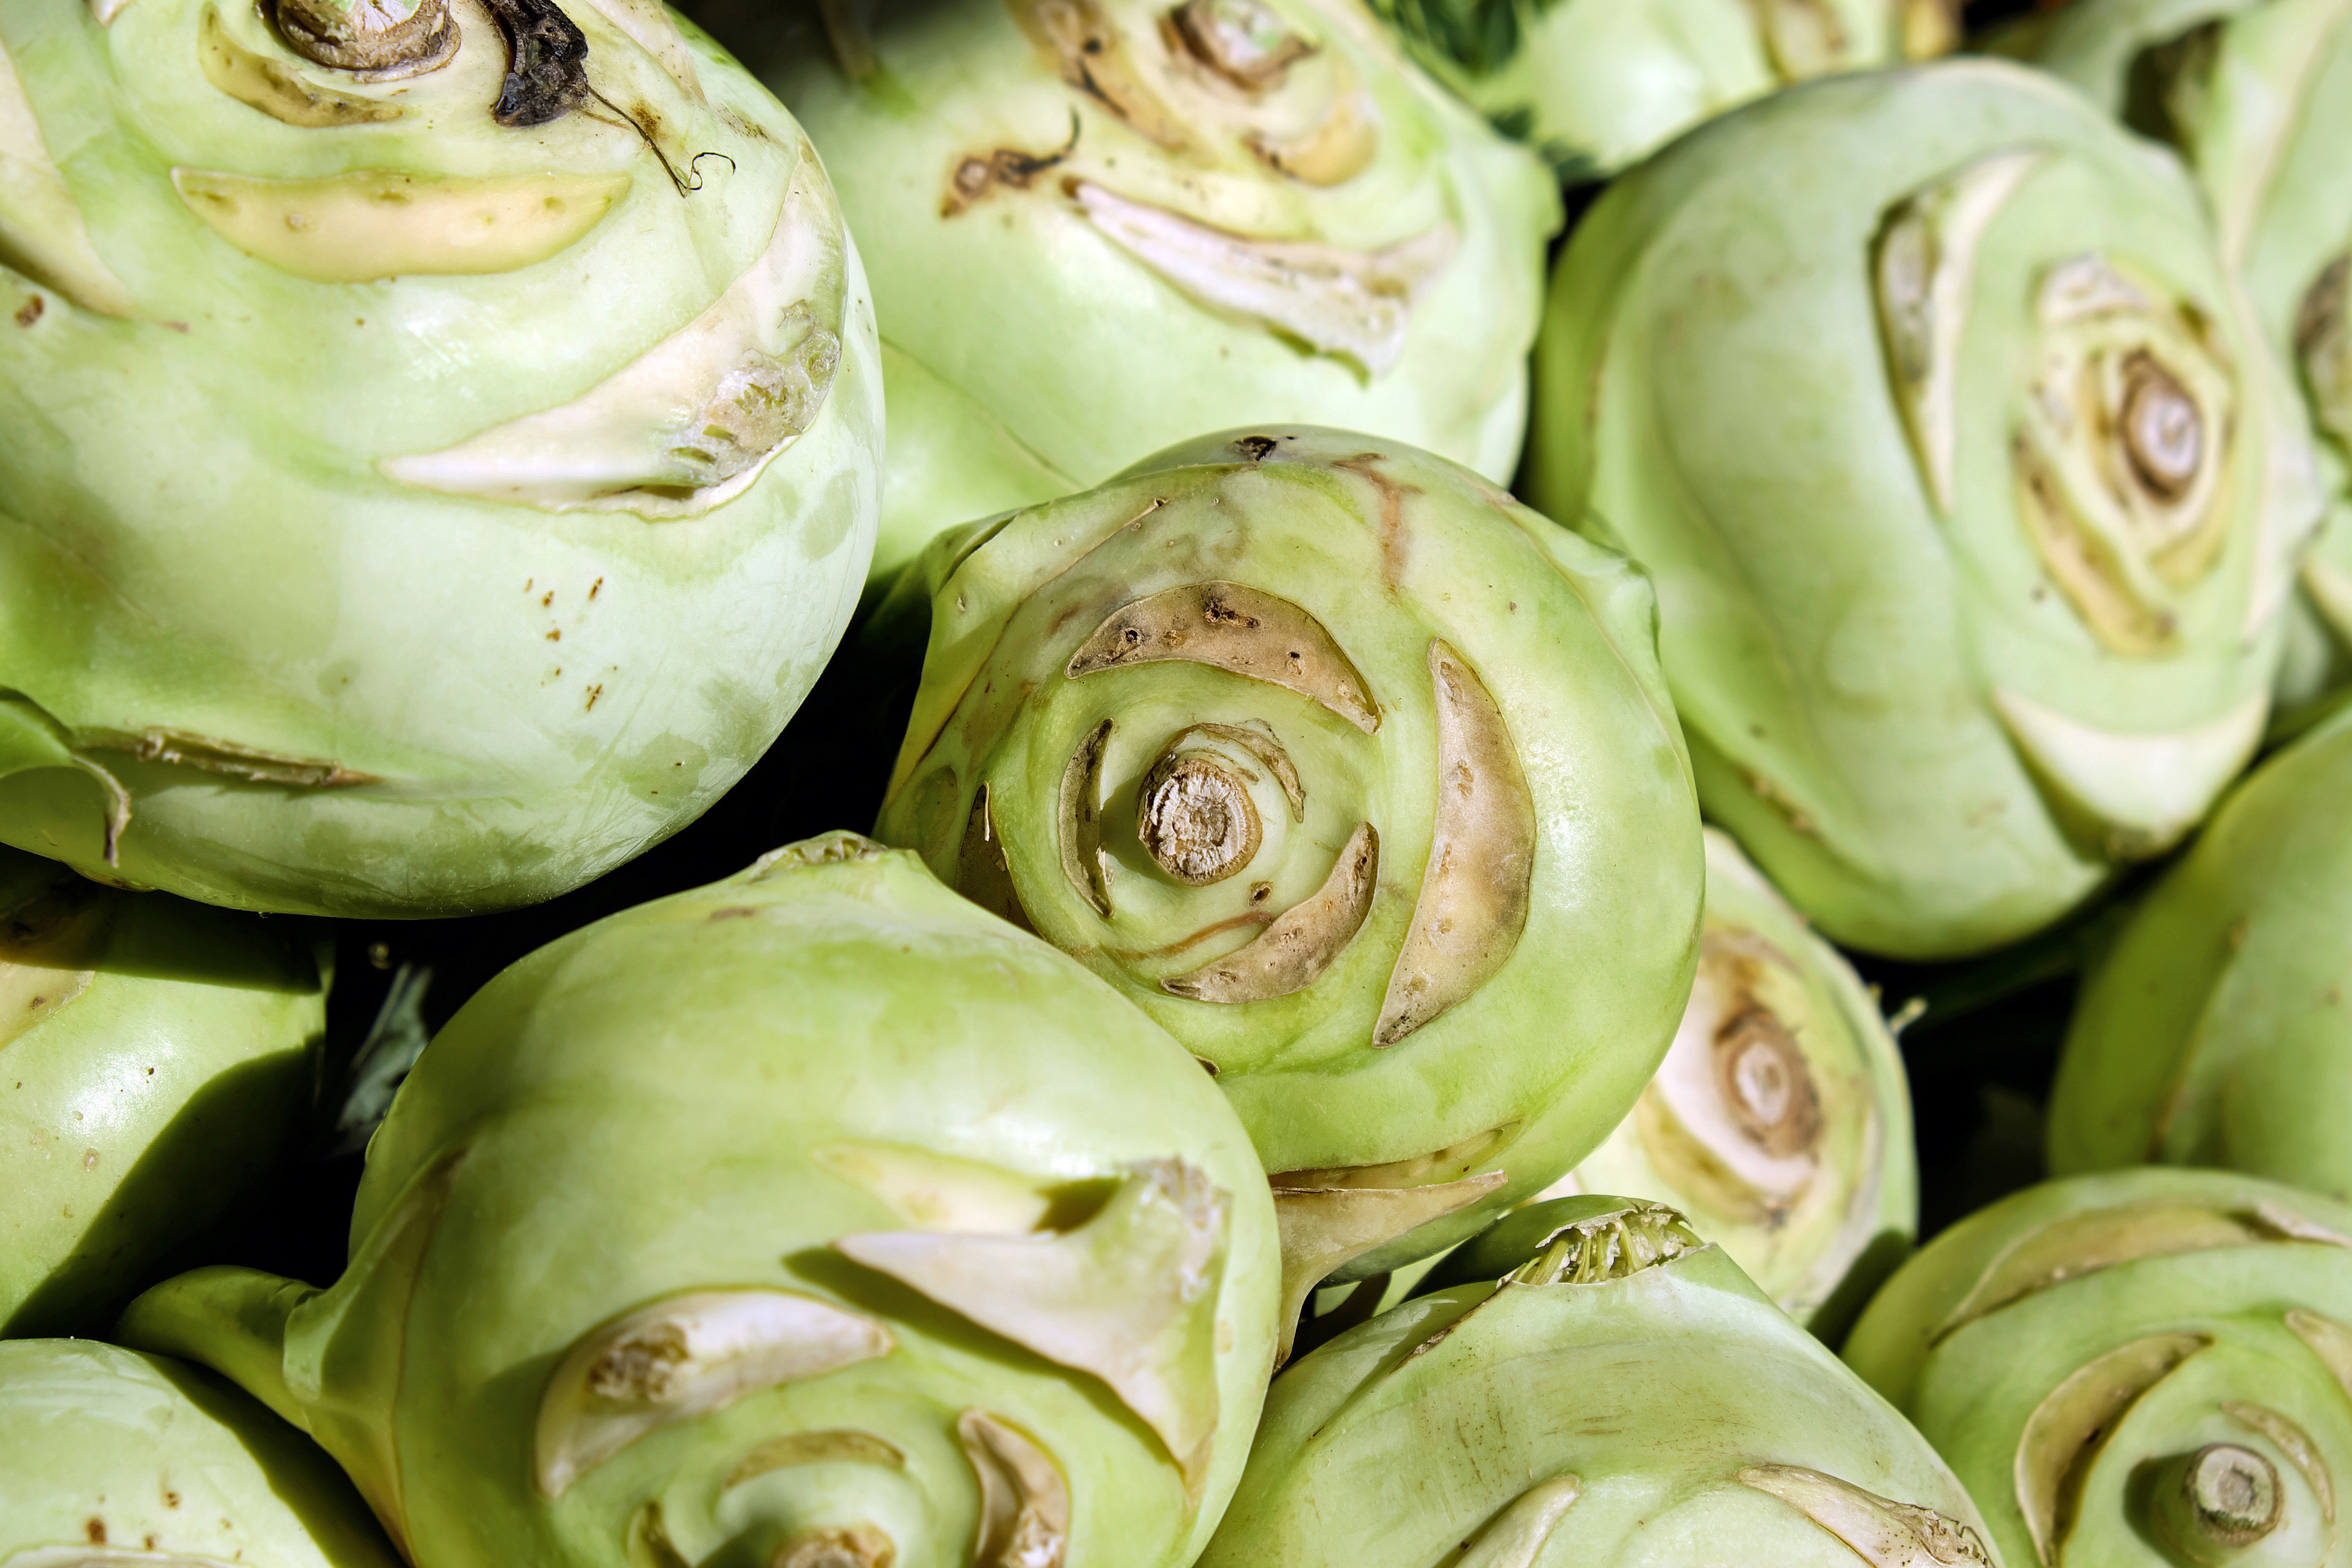
vegetable, food, plant, wild cabbage, leaf vegetable, cruciferous vegetables, produce, artichoke, flower, cabbage, ingredient, kohlrabi, flowering plant, persian buttercup